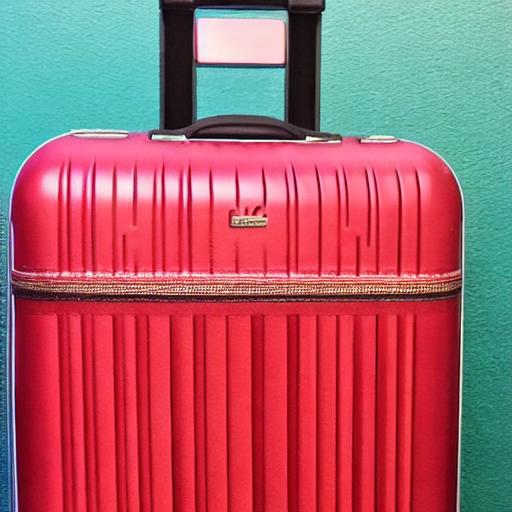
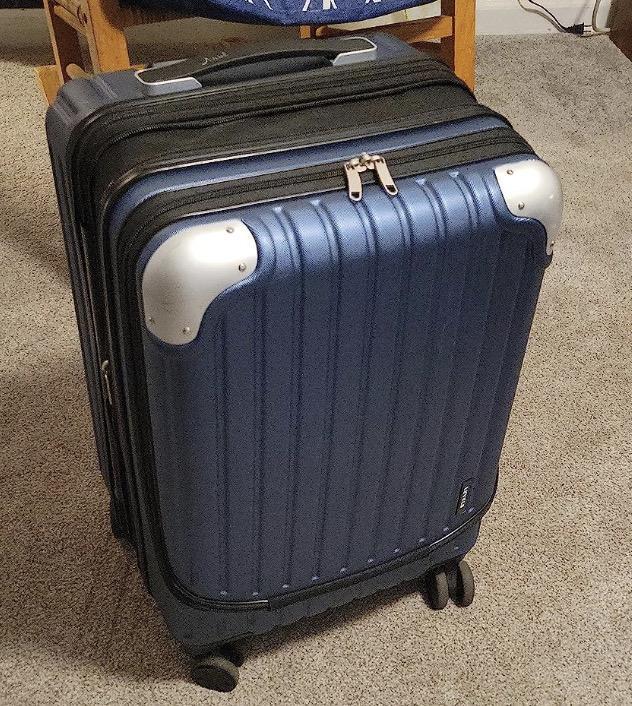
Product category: items_tea
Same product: no